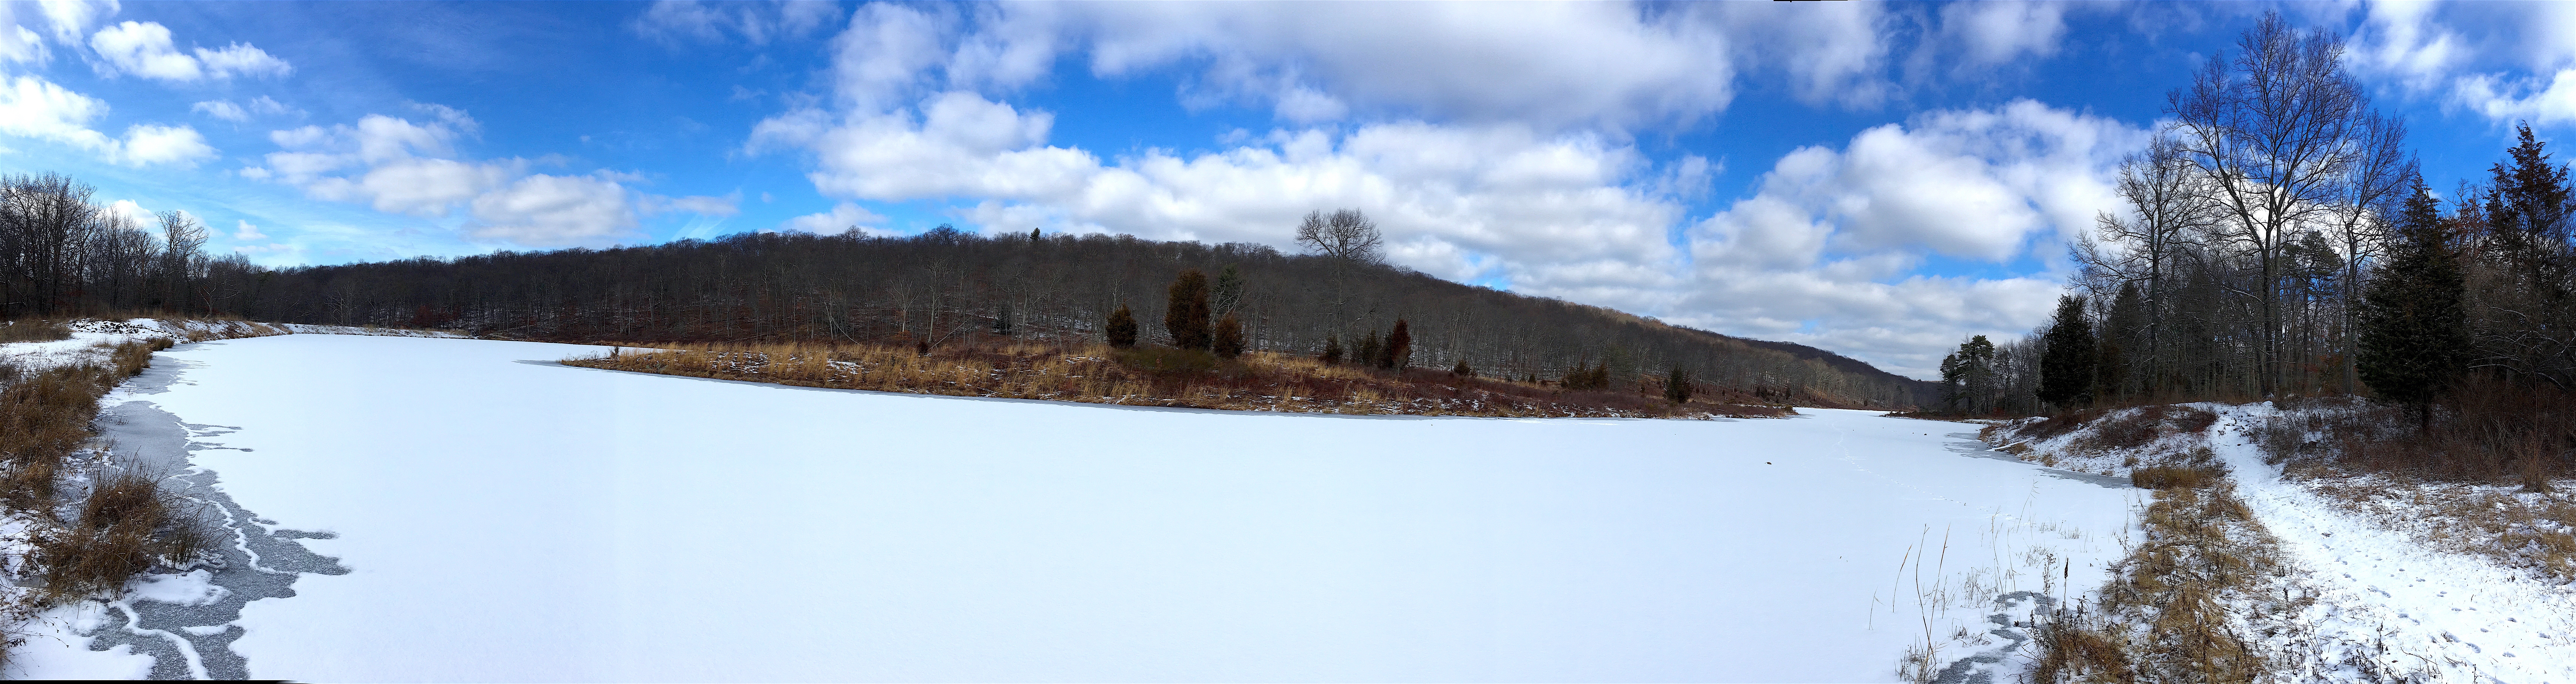
landscape, tree, water, nature, forest, outdoor, mountain, snow, cold, winter, sky, white, lake, frost, mountain range, ice, scenic, park, scenery, weather, frozen, blue, season, ridge, clouds, alps, scene, mountainous landforms, geological phenomenon